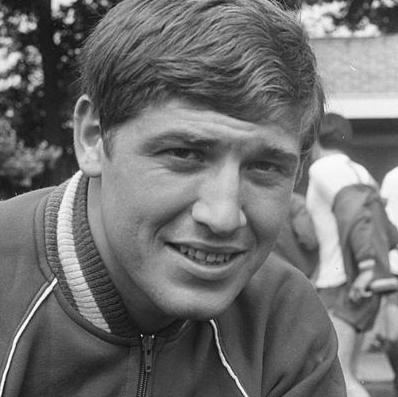
Age: 24